Melbourne WebFest

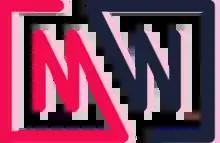
Logo for the WebFest, used since 2019

The Melbourne WebFest is an international web series festival based in Melbourne, Australia. It was the first of its kind in the country. It focuses on web series from around the world, with individual recognitions for genres including fantasy and science fiction, nonfiction, drama, comedy, and suspense. Panels on the pitching, production and marketing of web series also take place at the festival.